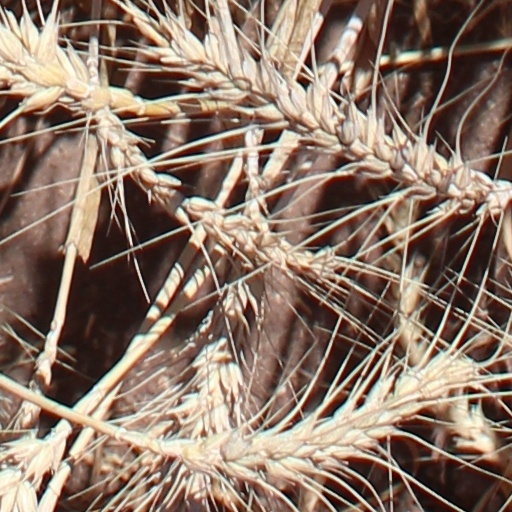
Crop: wheat